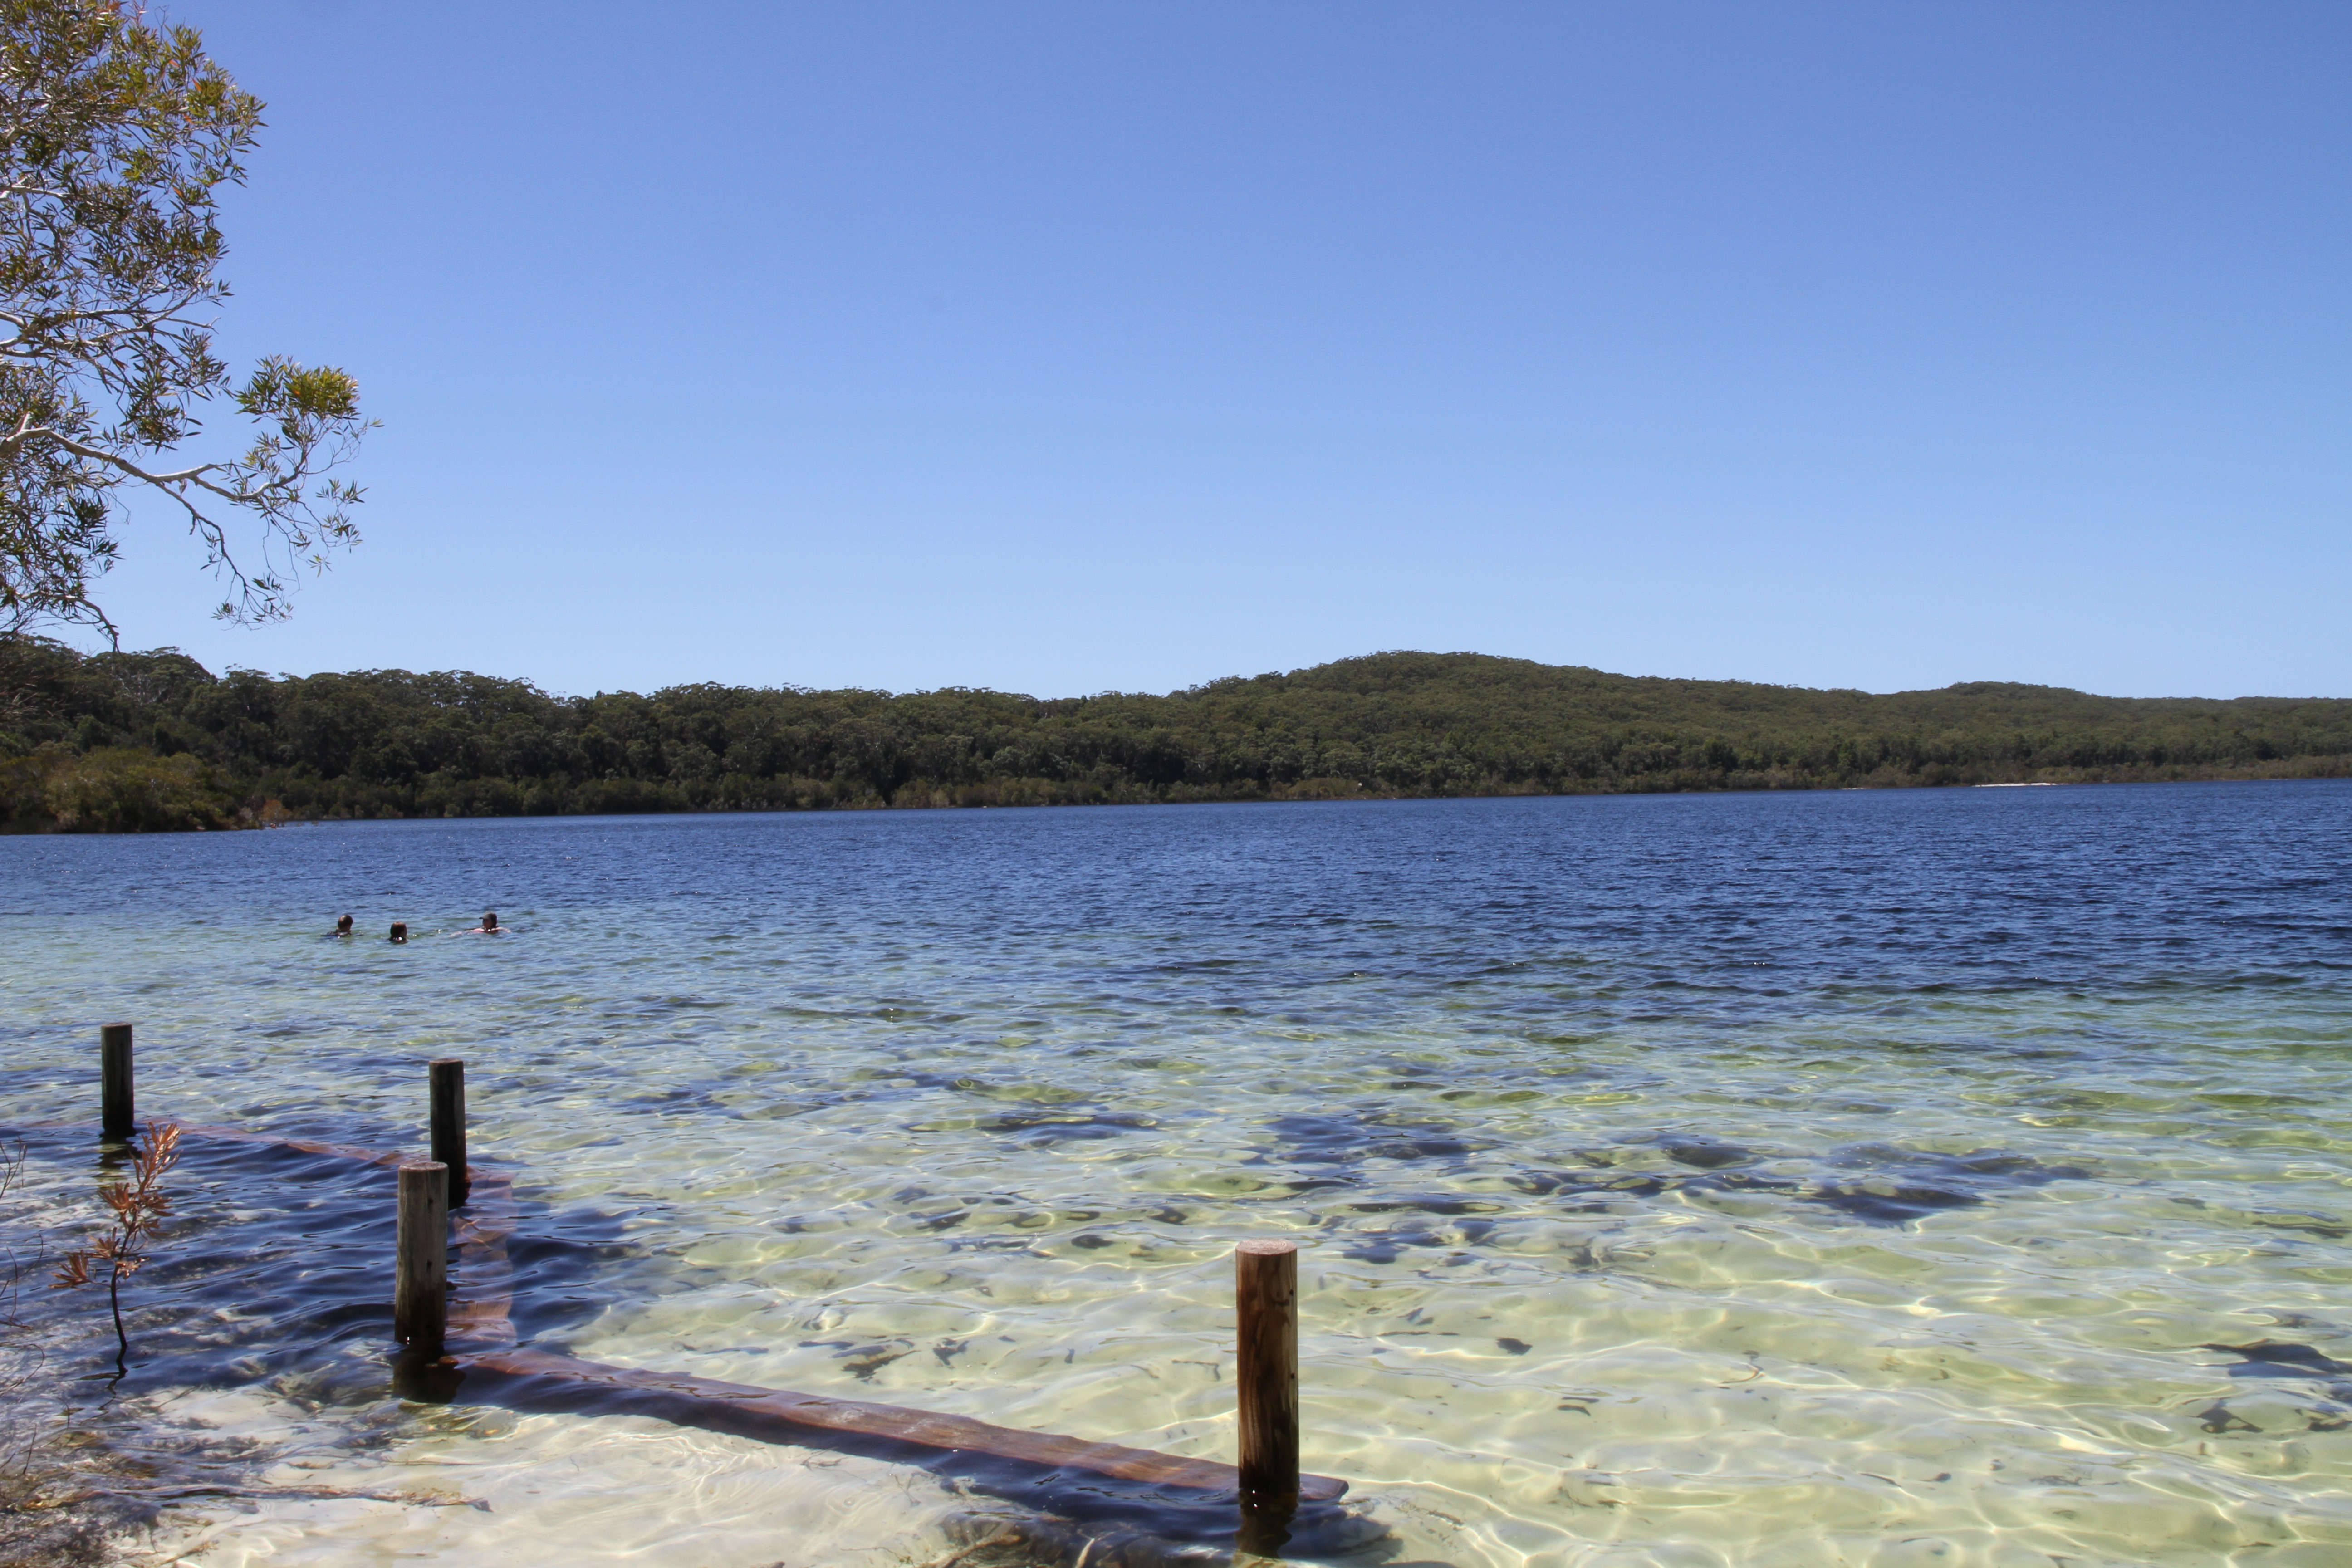
sea, water, nature, shore, lake, river, spring, bay, reservoir, body of water, australia, noosa, loch, gold coast, fraser island, west australia, freshwater lake, lake mckenzie